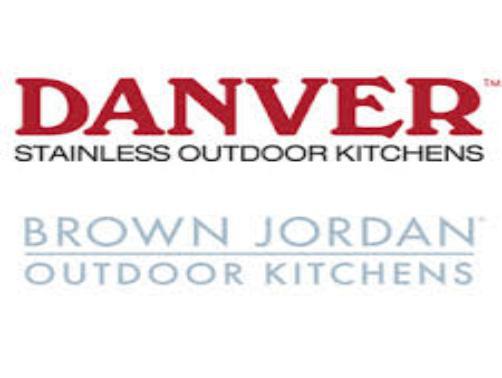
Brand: brown jordan
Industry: Necessities